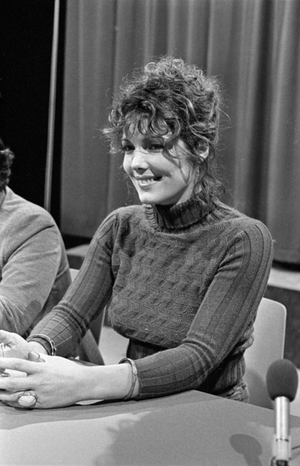
Willy Geertje van Ammelrooij, connue sous le nom de Willeke van Ammelrooy, est une actrice néerlandaise née le 5 avril 1944 à Amsterdam.
Mira est un film dramatique belgo-néerlandais de Fons Rademakers sorti en 1971 sur un scénario de Hugo Claus et de Magda Reypens avec Willeke van Ammelrooy et Jan Decleir dans les rôles principaux. L'histoire est basée sur le roman Le Déclin du Waterhoek de Stijn Streuvels.